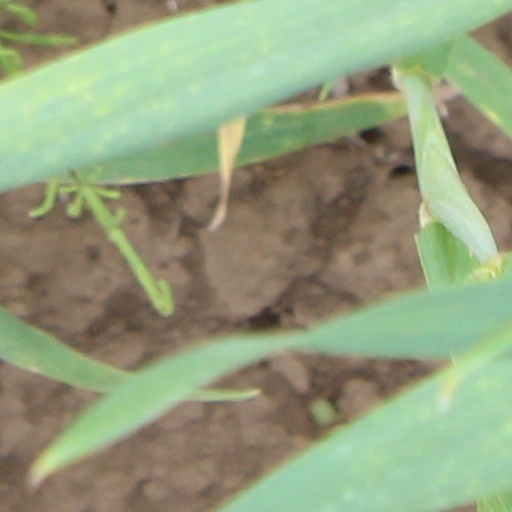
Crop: wheat